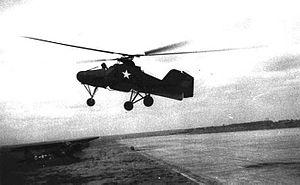
Le Flettner Fl 282 Kolibri était un hélicoptère militaire de reconnaissance et d’observation réalisé par Anton Flettner en Allemagne pendant la Seconde Guerre mondiale.